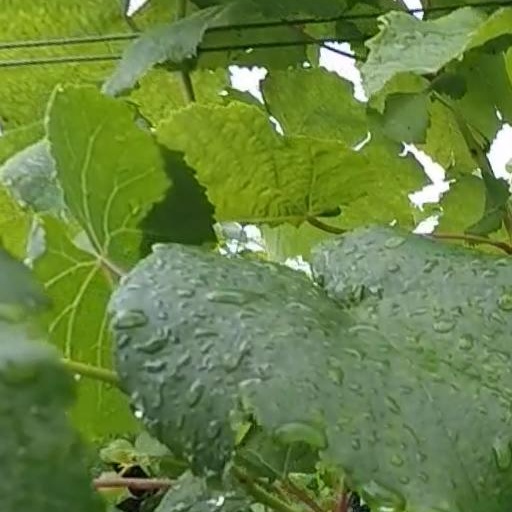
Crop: grape